Johann Adam Hartmann

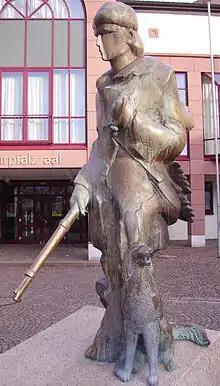
statue of Hartmann/Bumpo, part of the Lederstrumpfbrunnen in Edenkoben

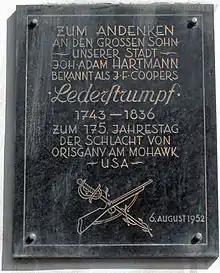
memorial plaque in Edenkoben with a wrong date of birth

Johann Adam Hartmann (1748–1836) was a German-born trapper and frontiersman in New York State. Some consider him as a possible inspiration for Natty Bumpo, the main character in James Fenimore Cooper's "Leatherstocking Tales".